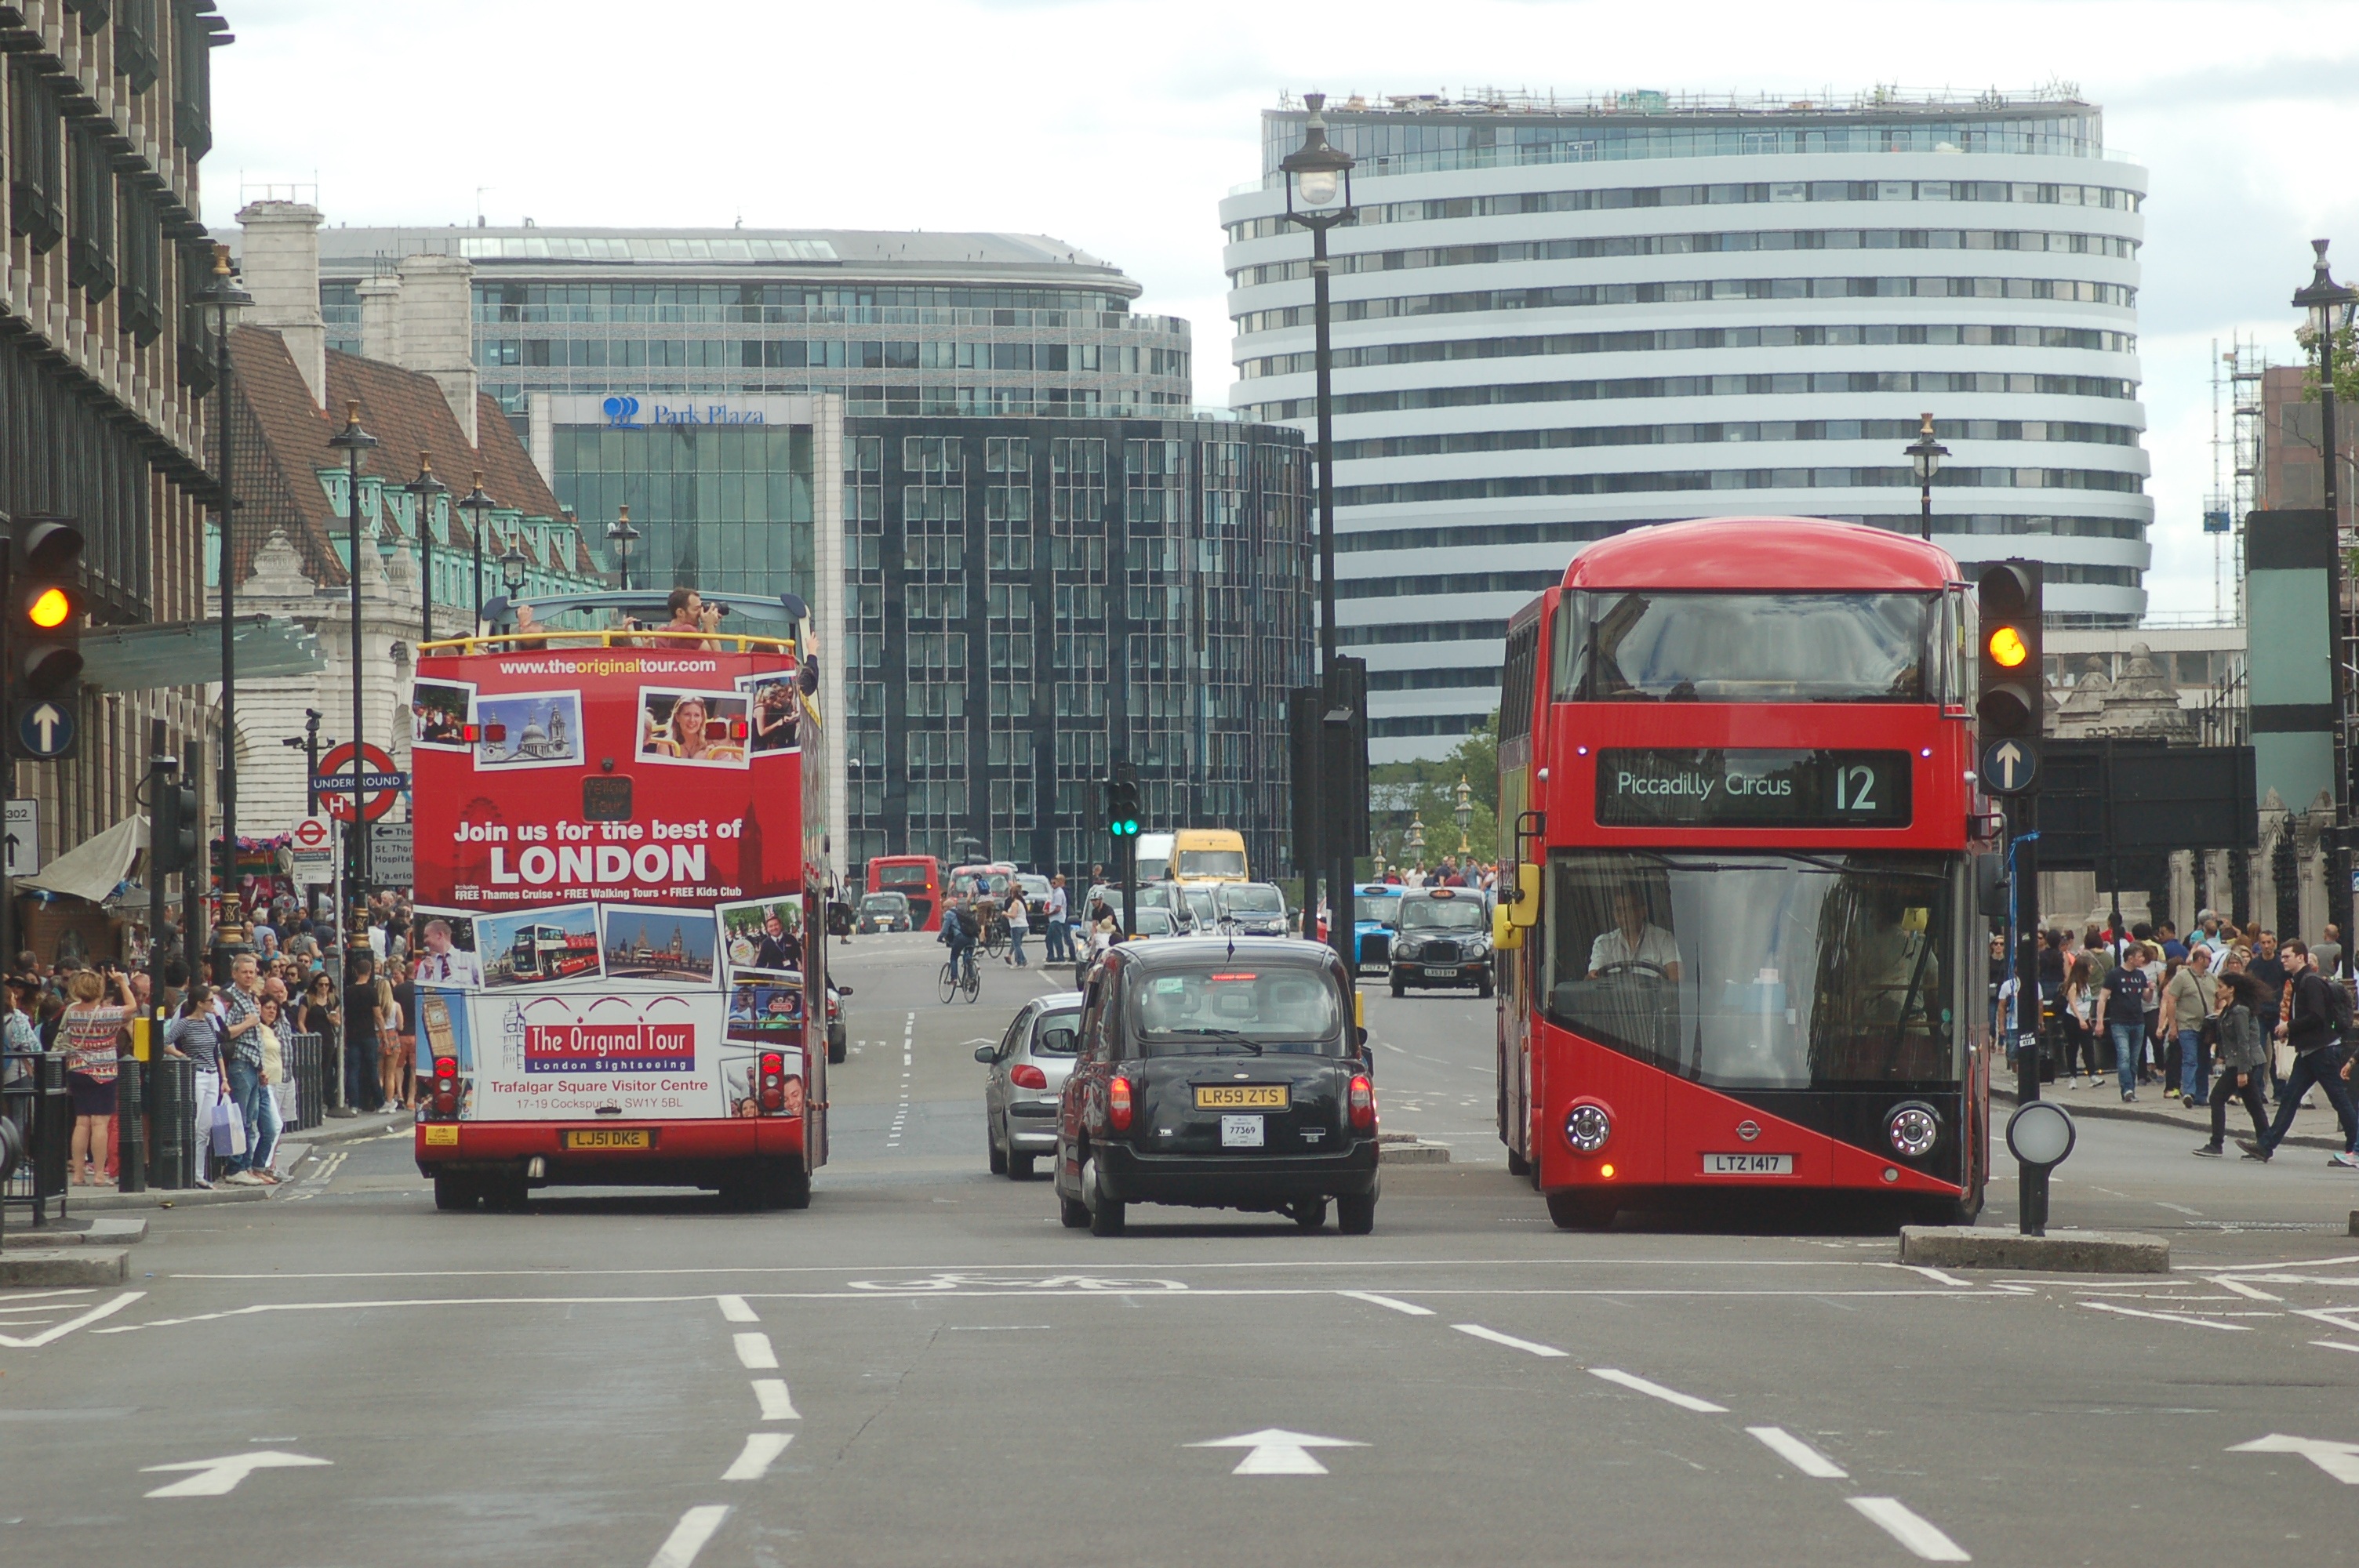
pedestrian, architecture, traffic, street, clock, view, urban, river, monument, transport, vehicle, tourism, lane, public transport, big ben, england, bus, london, way, the london eye, the crowd, buckingham, the parliament, metropolitan area